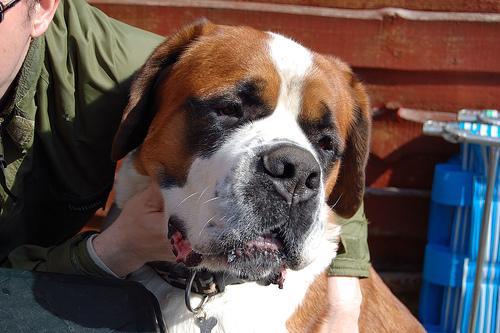
Breed: saint bernard